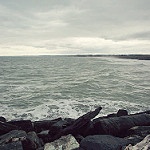
Scene: Outdoor